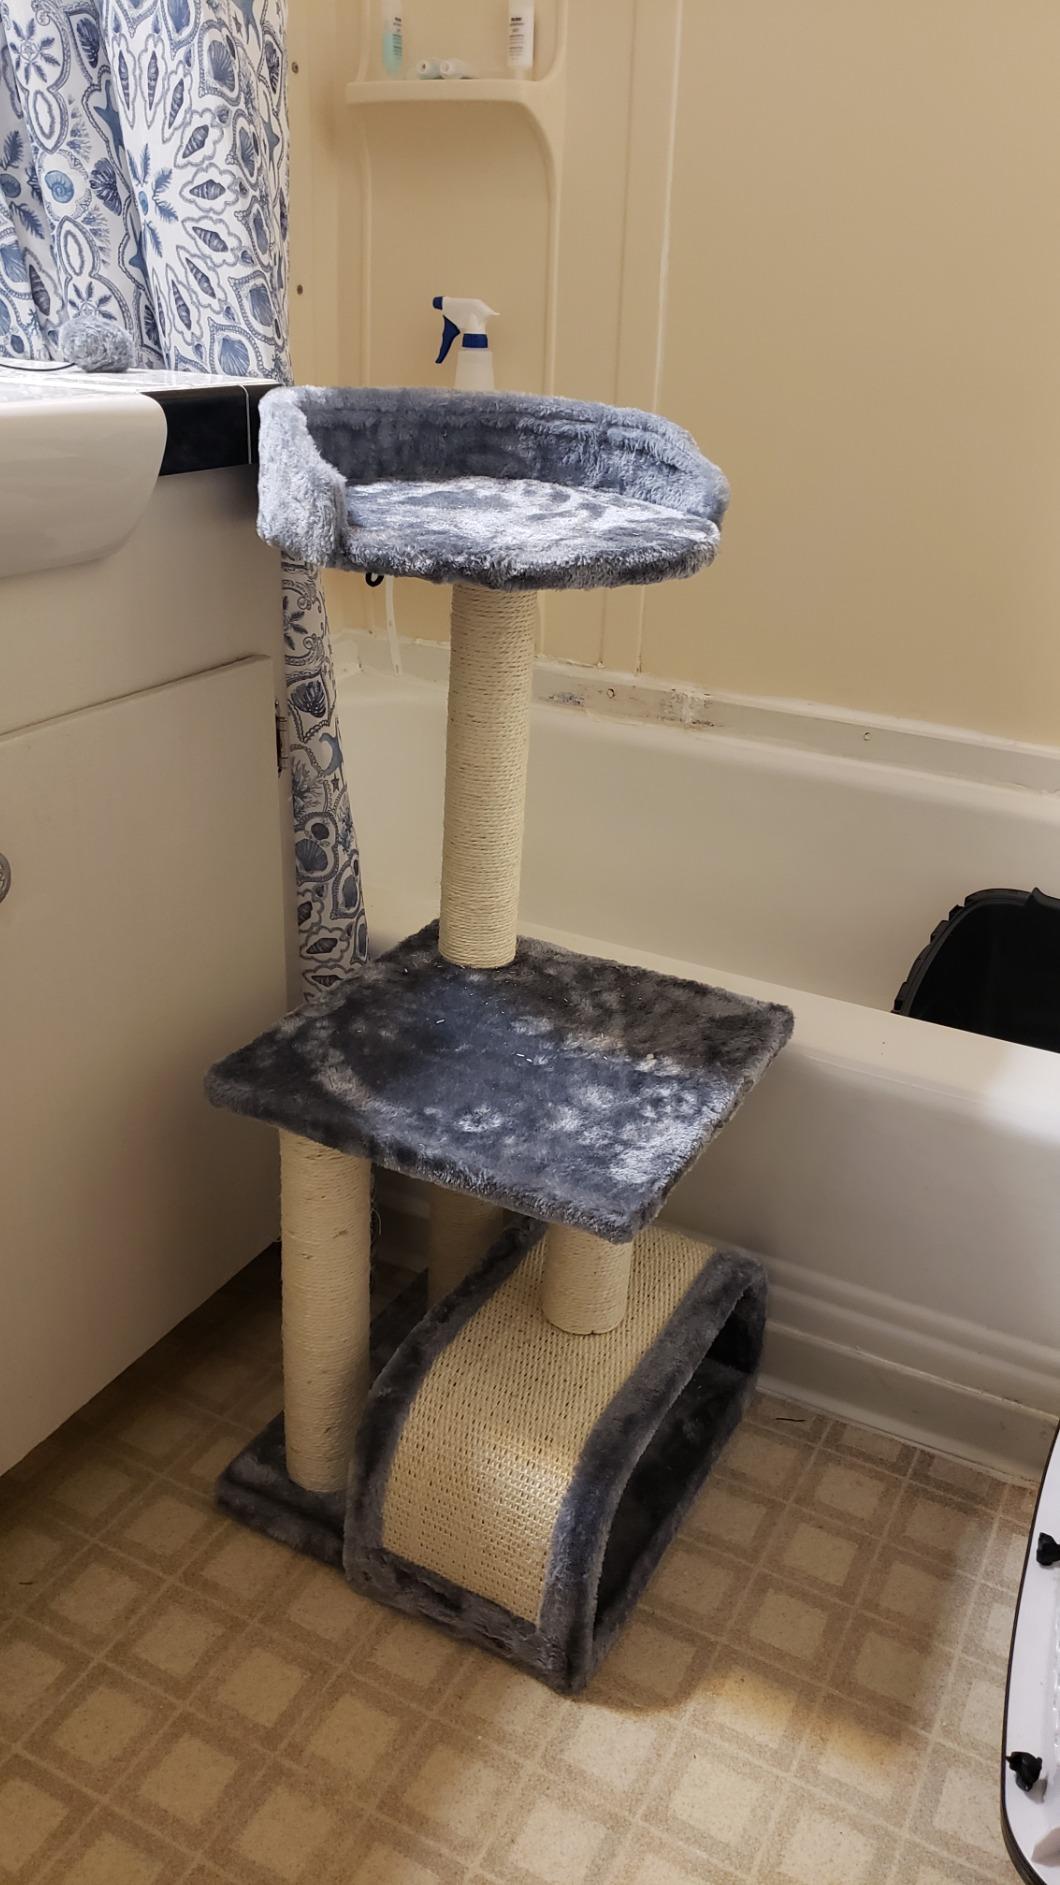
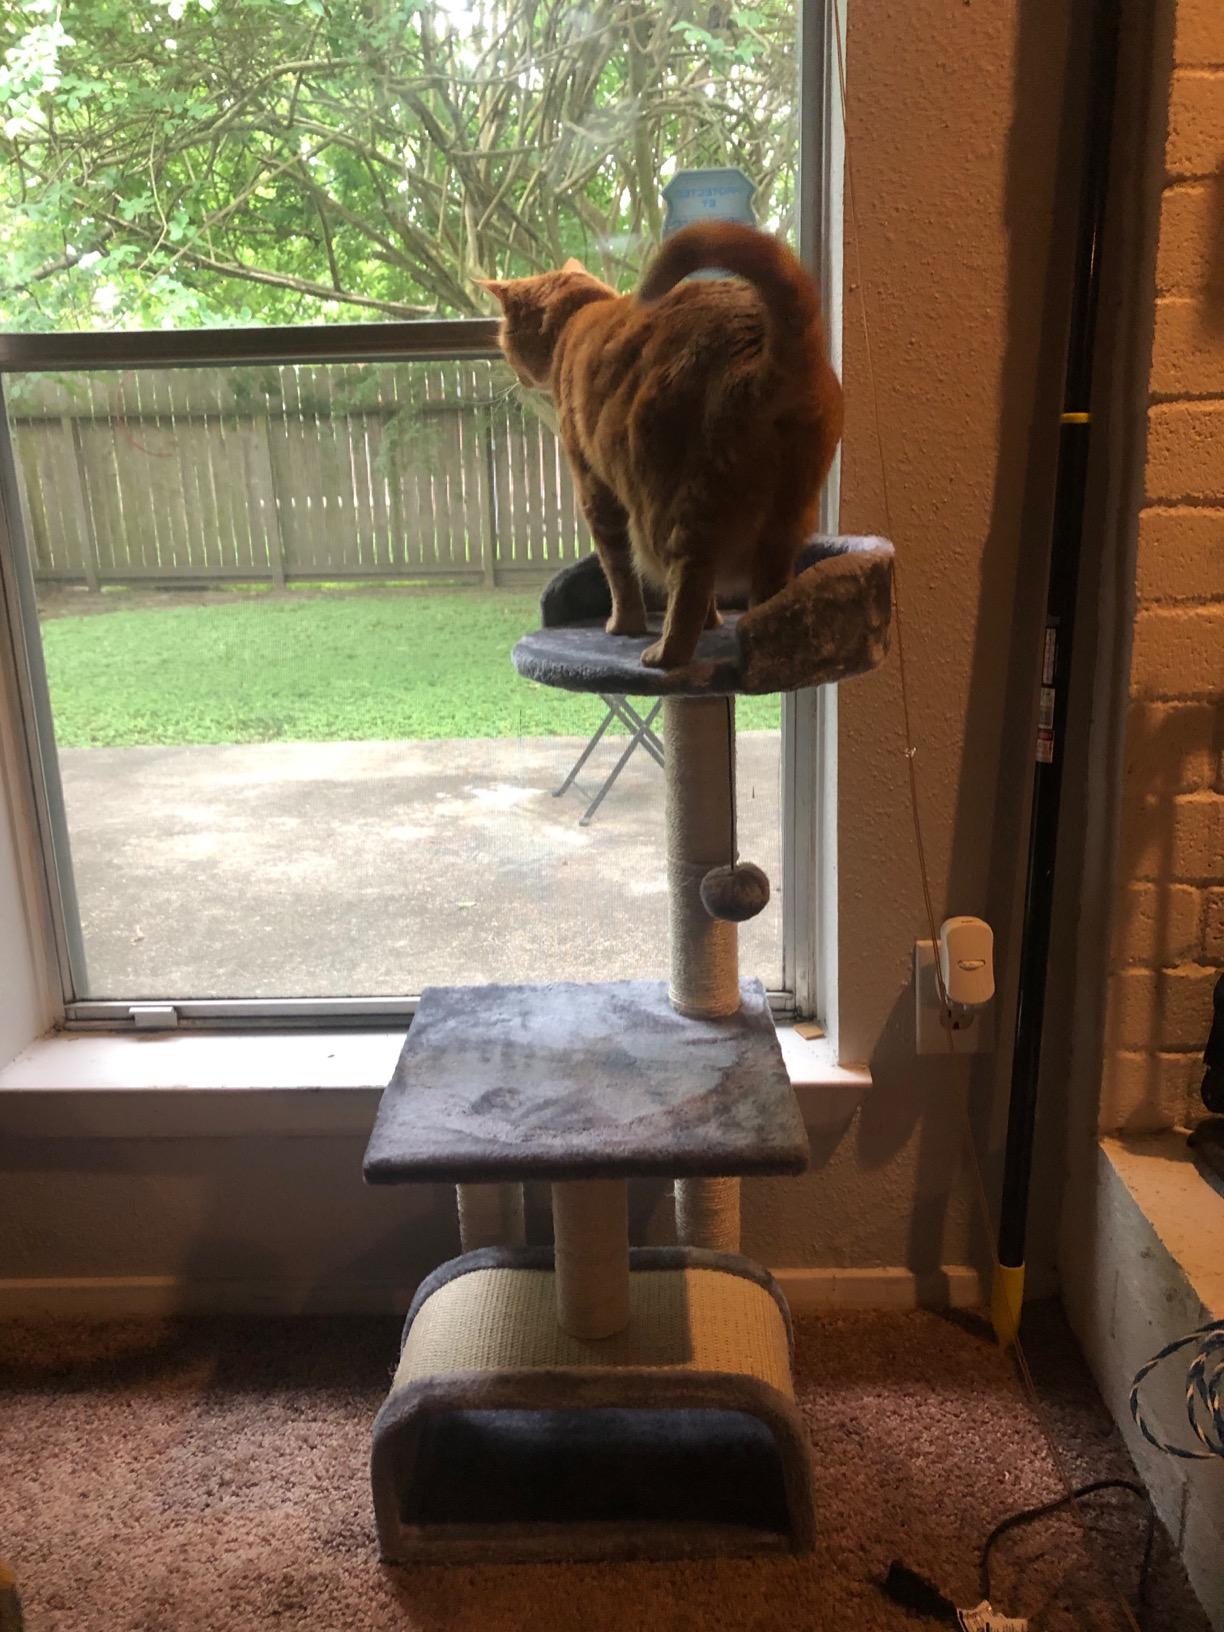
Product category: items_cat tree
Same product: yes